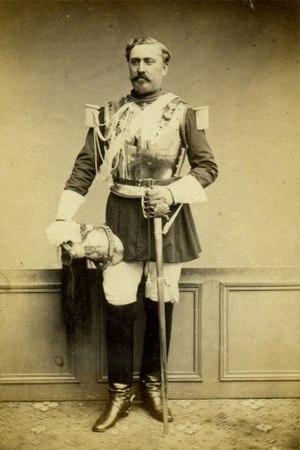
Arnaud Ernest Junqua (1816-1893), commandant en second de l’escadron des Cent-Gardes, en uniforme de cuirassier avec l’épée des Cent-Gardes.
Lectoure est une commune française située dans le département du Gers en région Occitanie.